Red Star OS

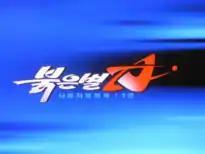
The boot-up splash screen of Red Star 1.0

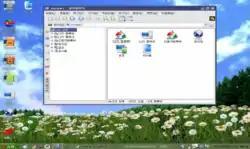
Desktop of Red Star 1.0 and the default file manager

It featured the "Naenara" web browser, based on Mozilla Firefox, and an Office suite based on Open Office, called "Uri 2.0". Wine is also included.